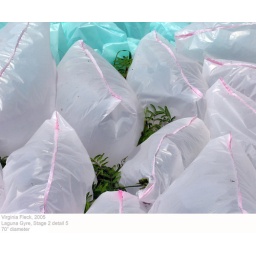
after a few weeks the grass grew up in between the bags